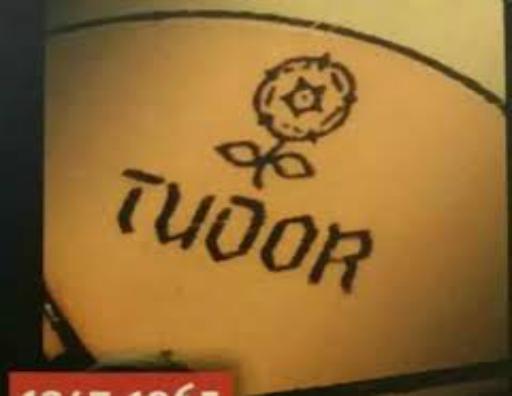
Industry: Clothes